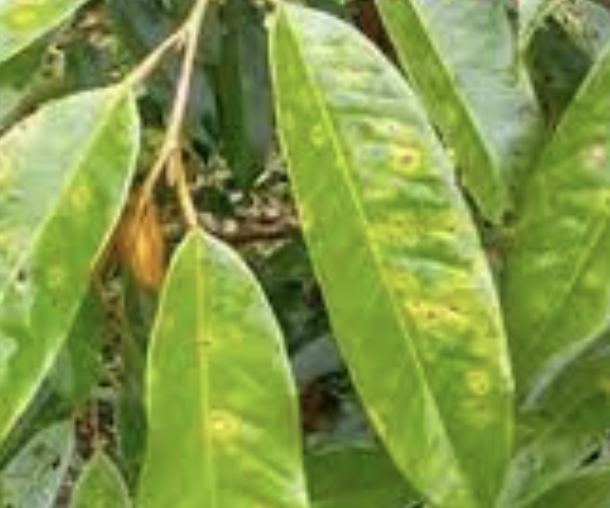
Label: canker_disease